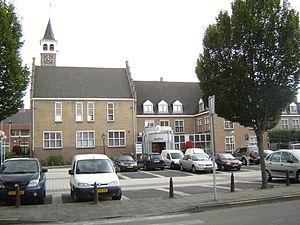
Axel est une ville néerlandaise dans la commune de Terneuse, située dans la province de la Zélande. Jusqu'en 2003, Axel était une commune indépendante.